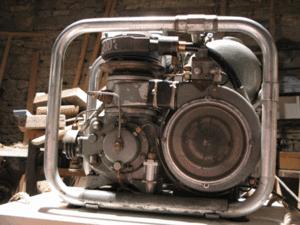
Le moteur Stirling est un moteur à combustion externe et à fluide de travail en cycle fermé. Le fluide est un gaz soumis à un cycle comprenant quatre phases : chauffage isochore, détente isotherme, refroidissement isochore, enfin compression isotherme.